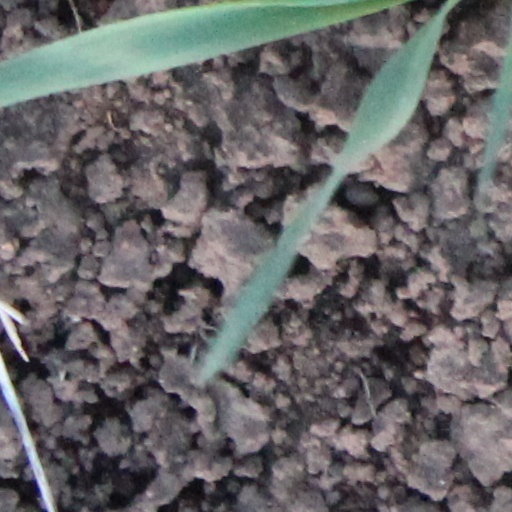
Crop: wheat